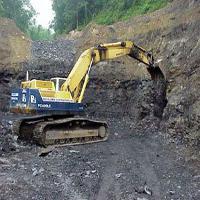
Weather: cloudy or overcast